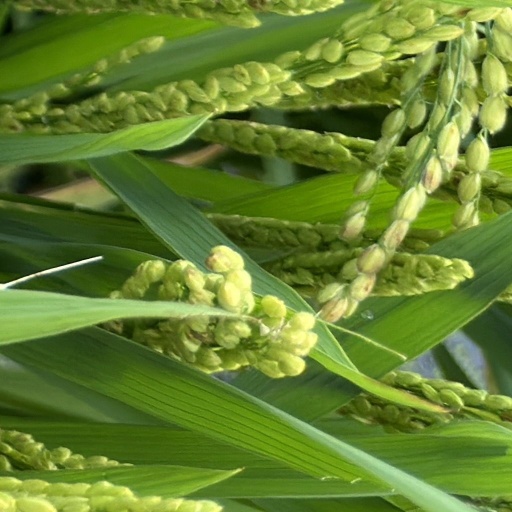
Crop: rice